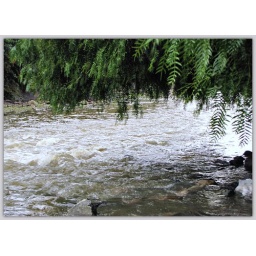
Rushing water over the rocks